Ulm

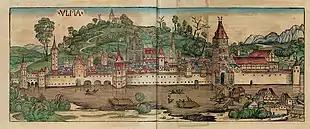
Ulm in the 1493 "Nuremberg Chronicle"

On the right (south-eastern) side of Danube and Iller there is the Bavarian district town Neu-Ulm. On the left (north-western) side Ulm is almost completely surrounded by the Alb-Danube district. The neighbouring communes of Baden-Württemberg are the following: Illerkirchberg, Staig, Hüttisheim, Erbach (Donau), Blaubeuren, Blaustein, Dornstadt, Beimerstetten and Langenau as well as the eastern neighbouring community Elchingen.